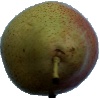
Label: Pear Forelle 1